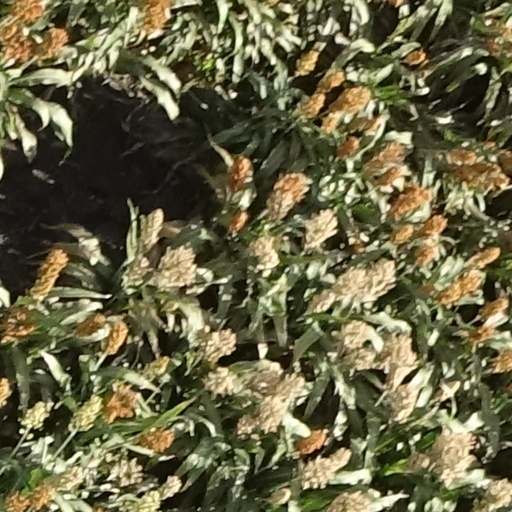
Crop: sorghum